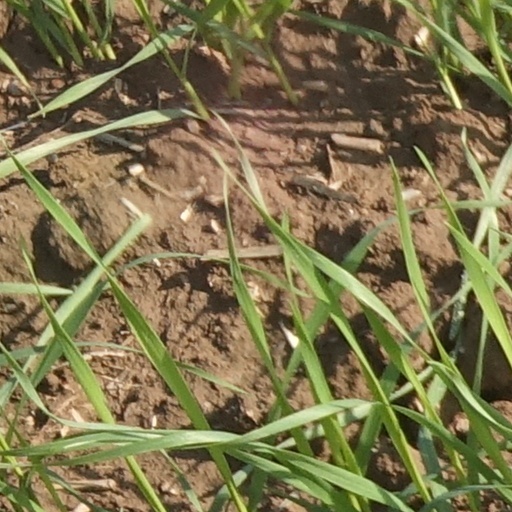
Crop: wheat